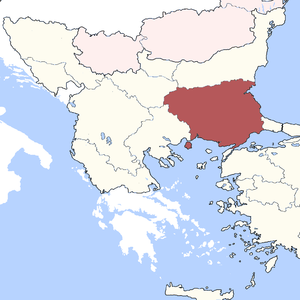
L'eyalet ou pachalik d'Andrinople est une province de l'Empire ottoman qui a existé de 1826 à 1867. Elle couvrait une partie de la Bulgarie, de la Grèce et de la Turquie d'Europe actuelles. Elle regroupe plusieurs sandjaks transférés du pachalik de Silistra et de celui de Roumélie. Sa capitale était Andrinople. En 1867, elle devient le vilayet d'Andrinople.